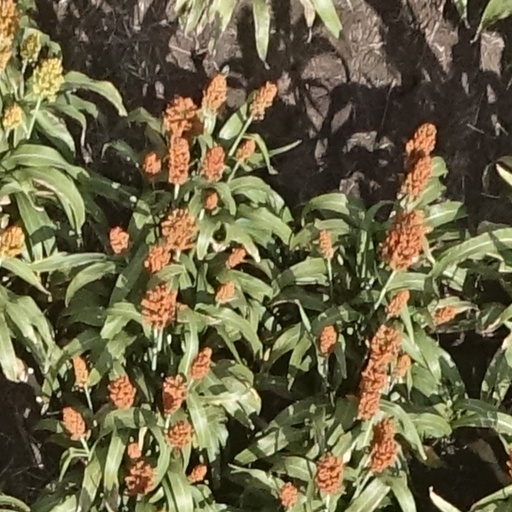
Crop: sorghum